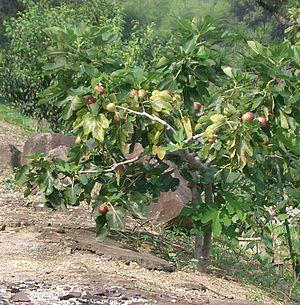
Le Figuier stérile est une parabole du Christ racontée dans l'Évangile selon Luc, 13:6-9. Elle ne doit pas être confondue avec une autre parabole, celle du figuier en bourgeons, prononcée avant la Passion. Elle aborde les sujets du pardon et de l'importance de donner du fruit.